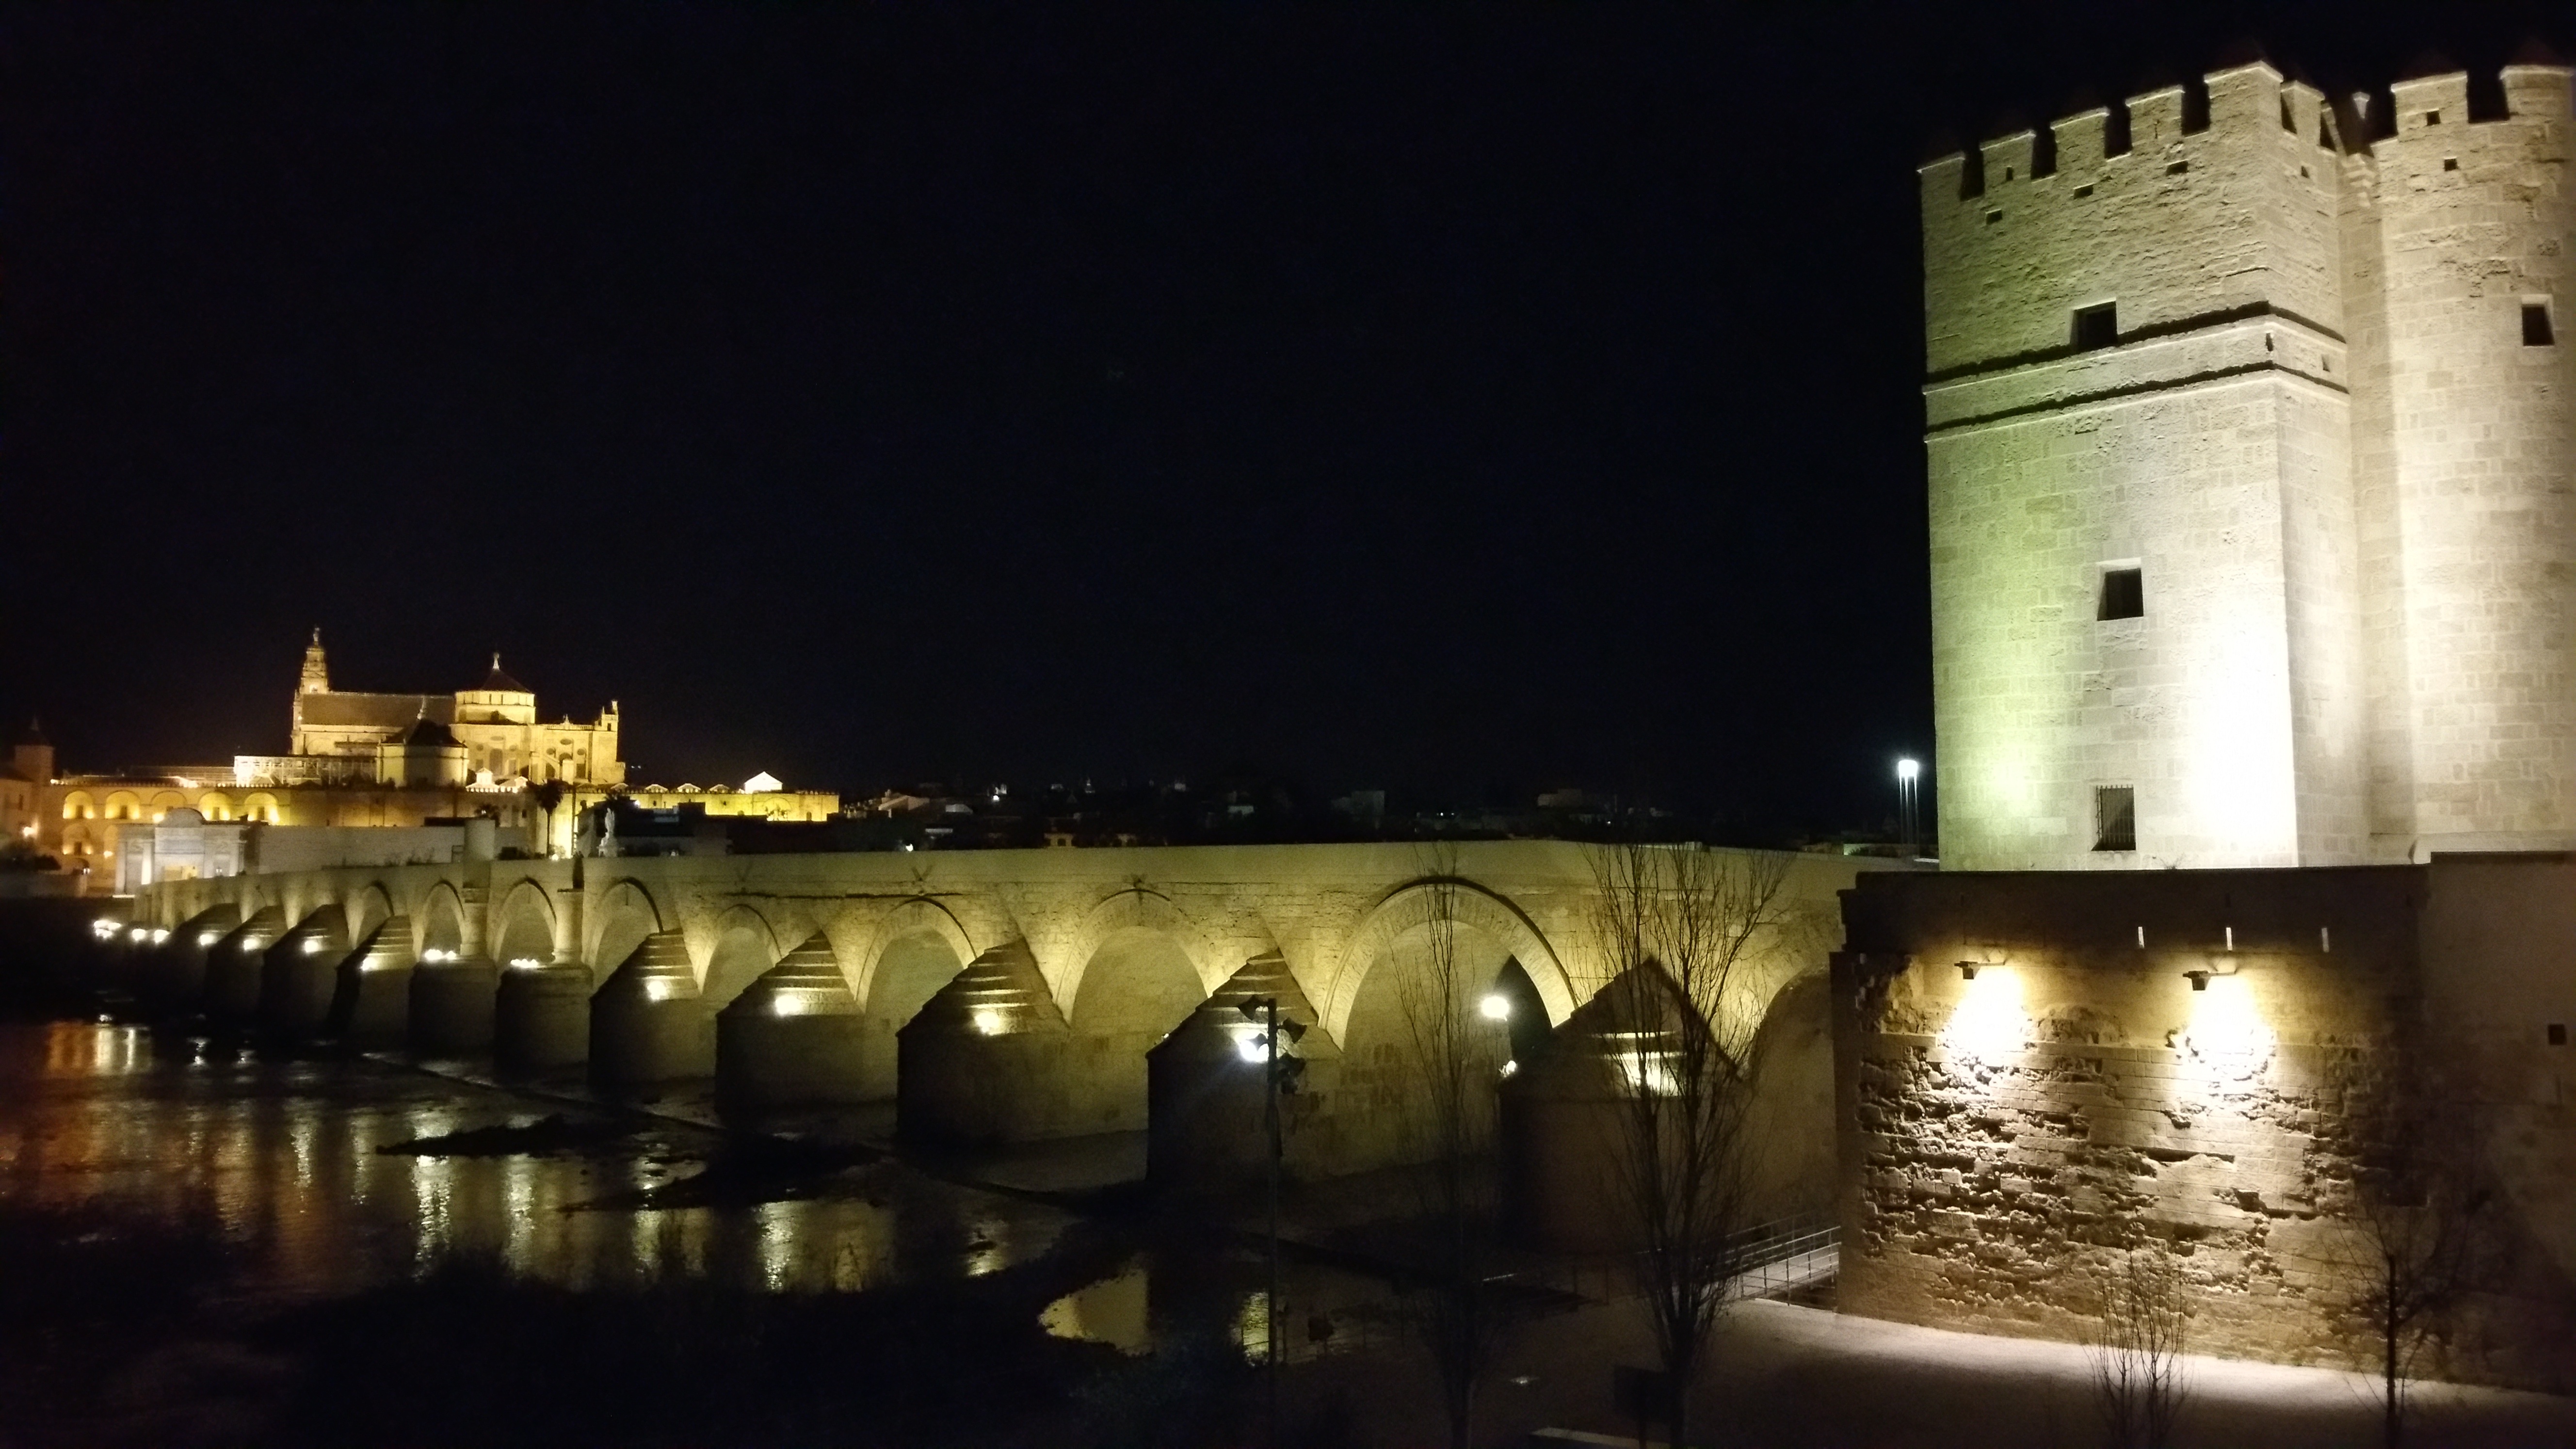
light, bridge, night, evening, reflection, darkness, lighting, cordoba, roman bridge, roman bridge of c rdoba